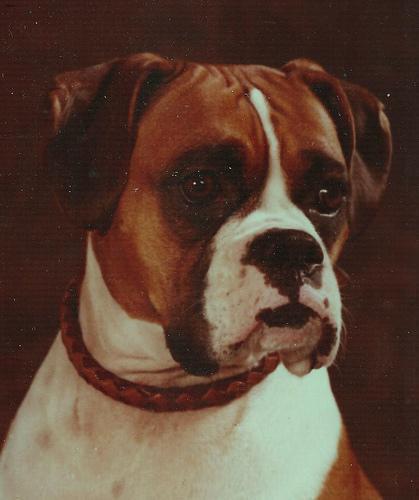
boxer